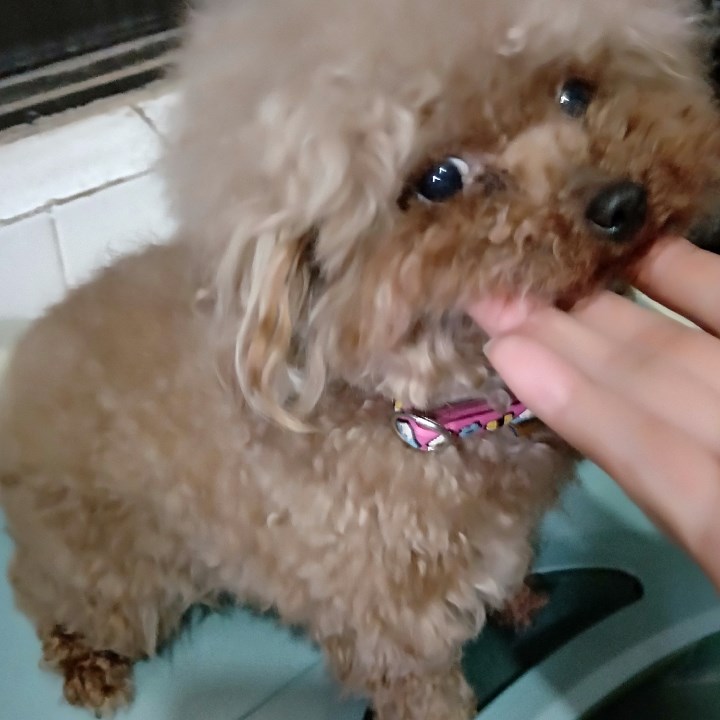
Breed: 7449-n000128-teddy